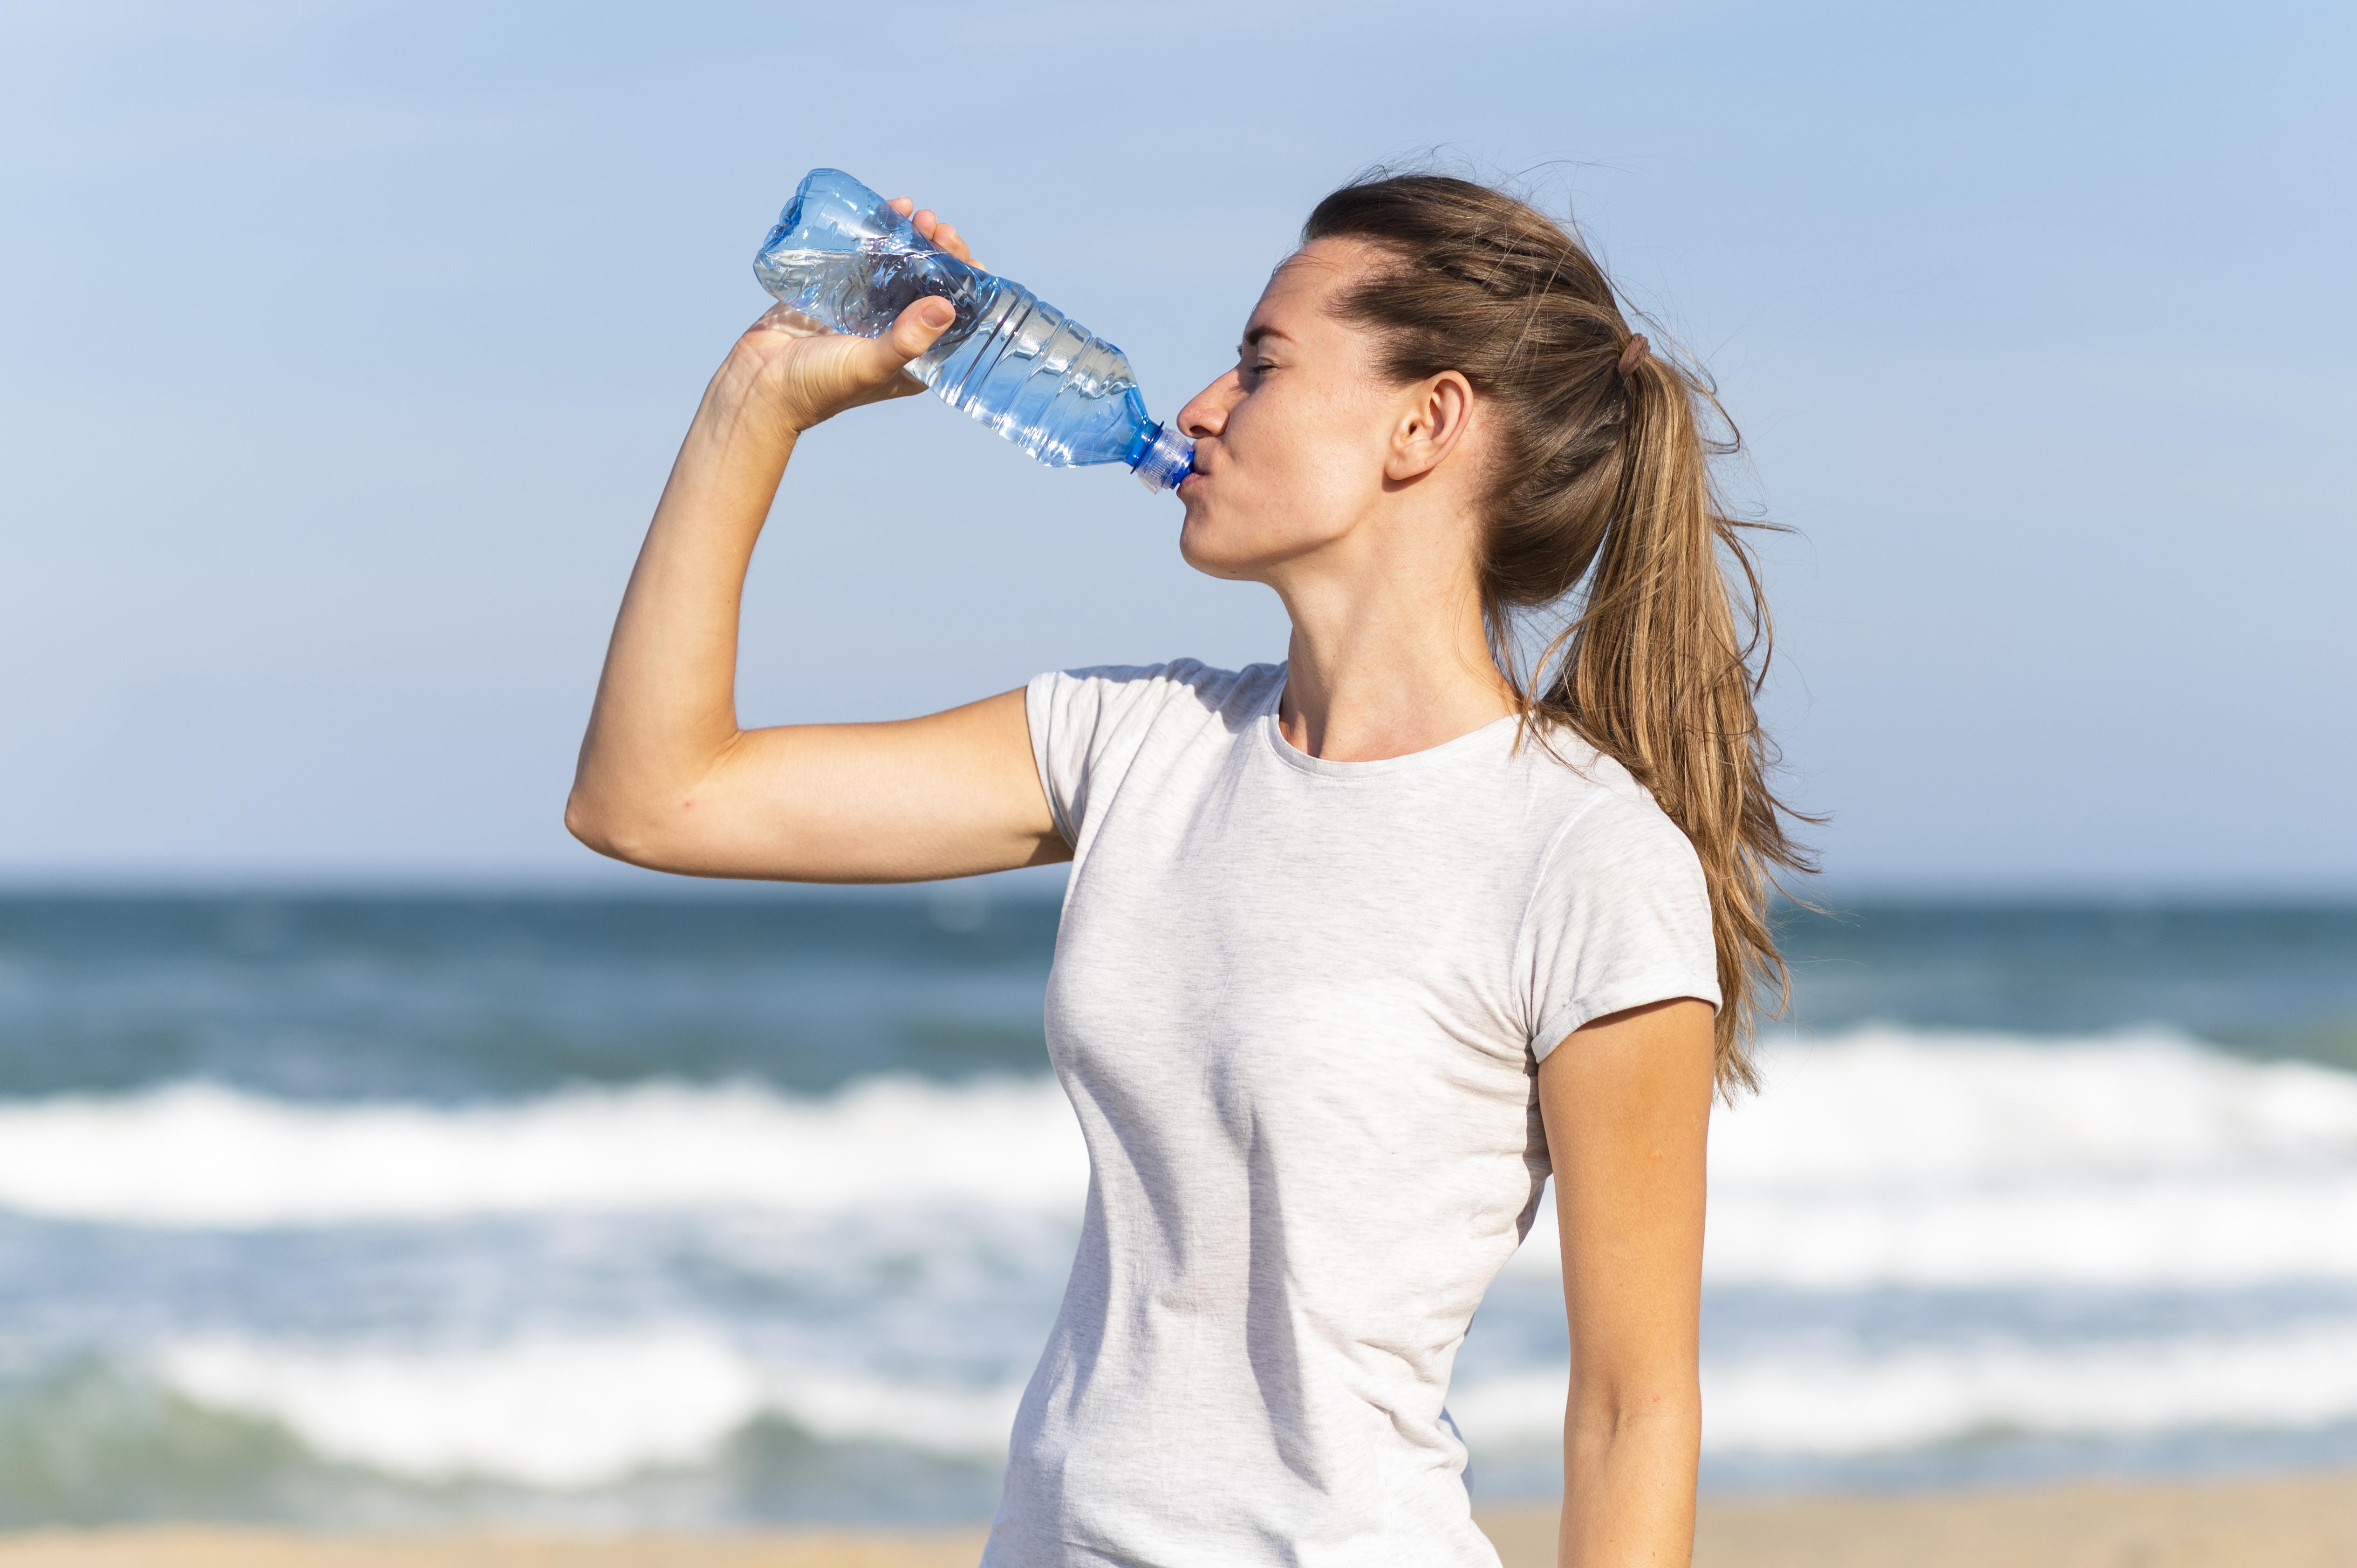
women, model, people, girl, photography, water, drinking water, shoulder, drinking, vacation, fun, surfer hair, summer, arm, muscle, joint, ocean, sunlight, happy, water bottle, sea, neck, drink, leisure, t shirt, bottled water, elbow, photo shoot, beach, top, wave